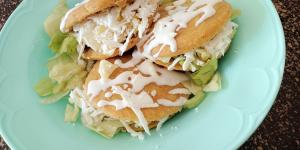
gorditas de maseca